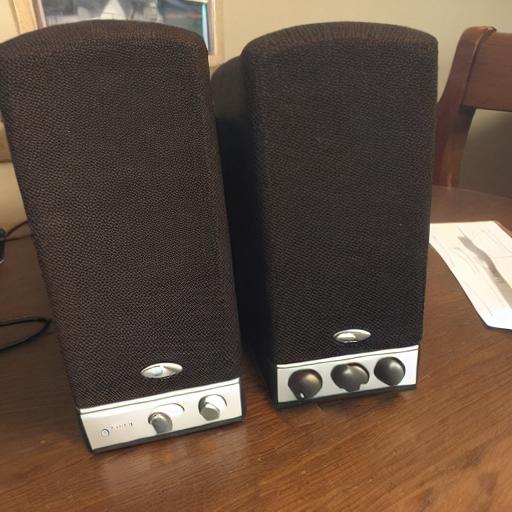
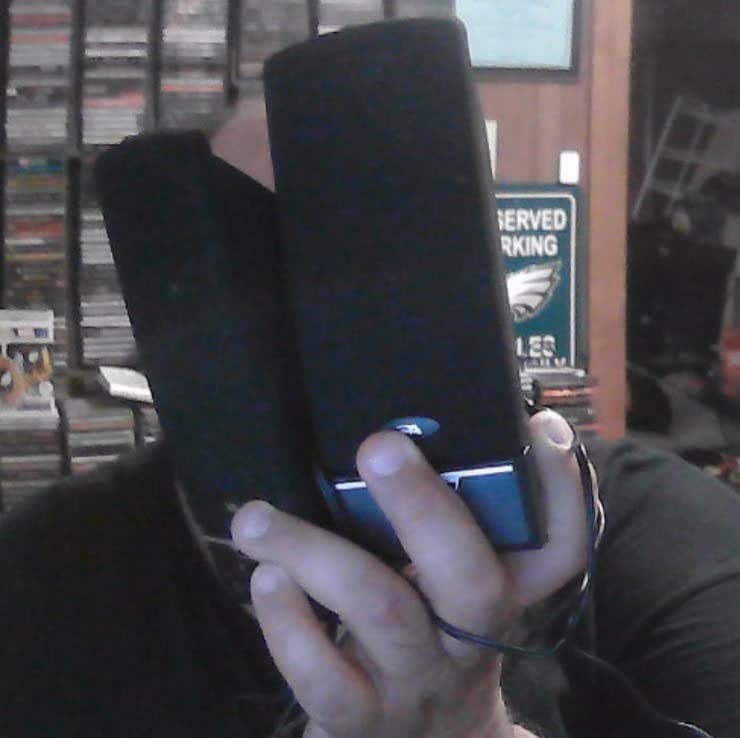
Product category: speaker
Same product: no